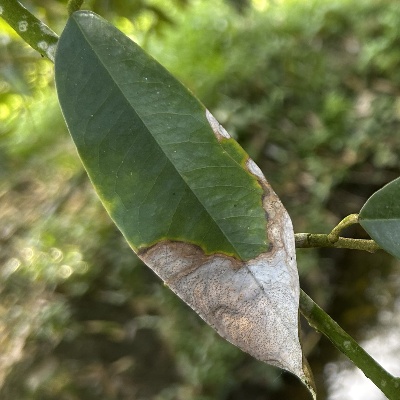
Label: Leaf_Colletotrichum